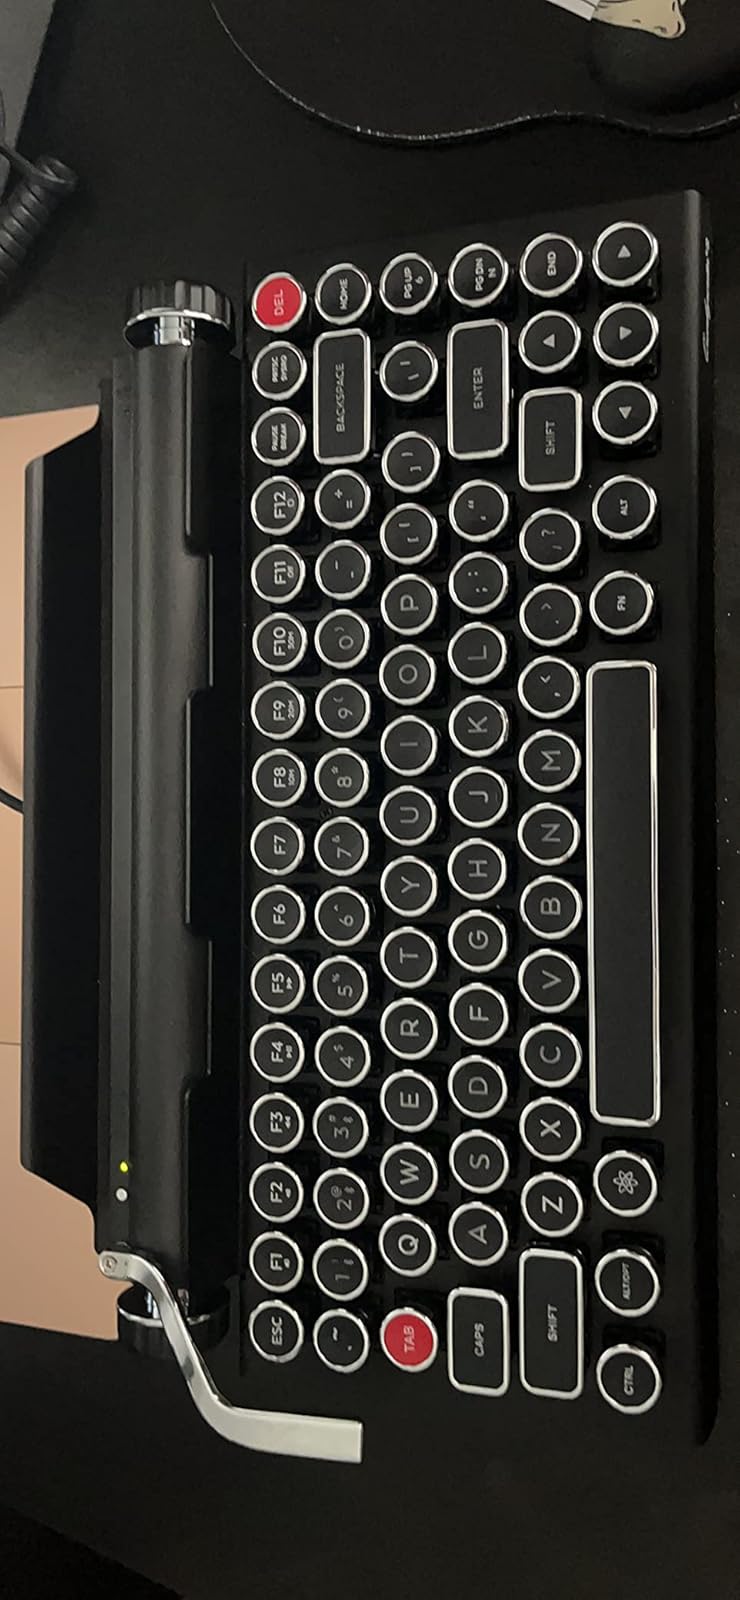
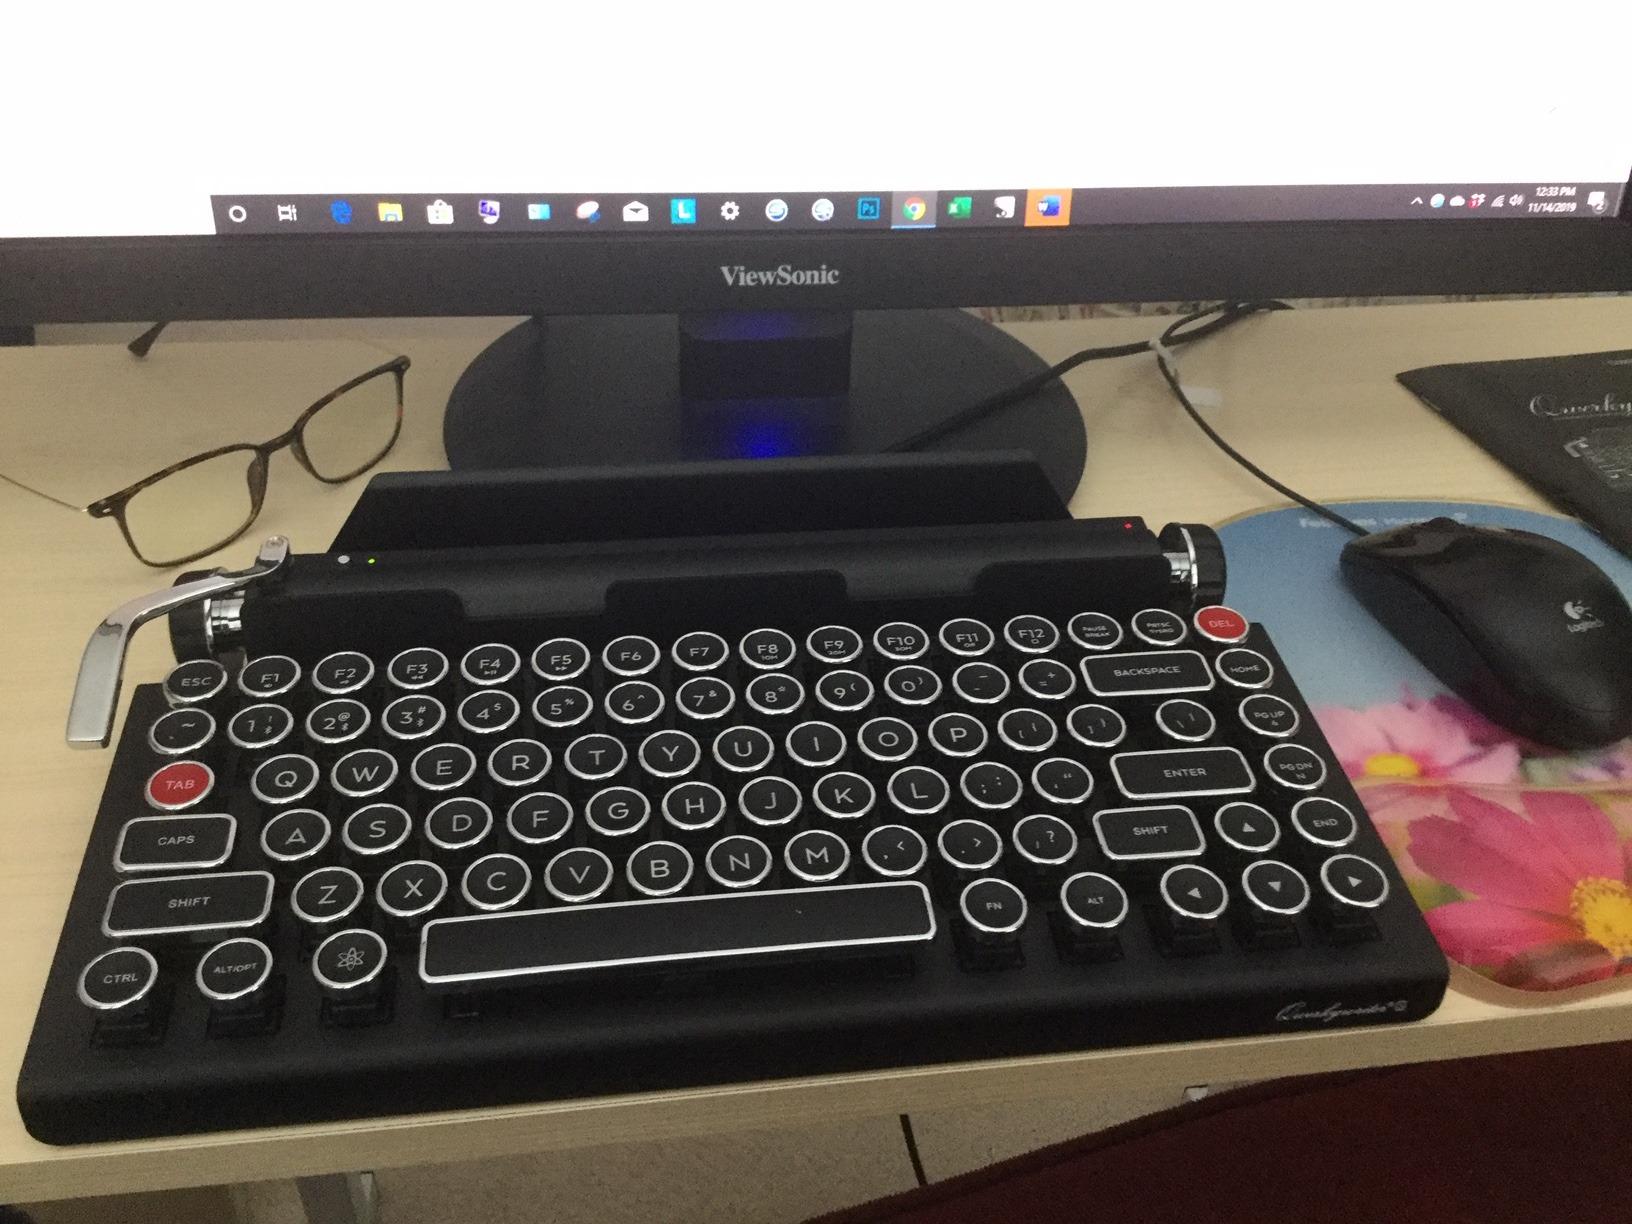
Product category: keyboard
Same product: yes